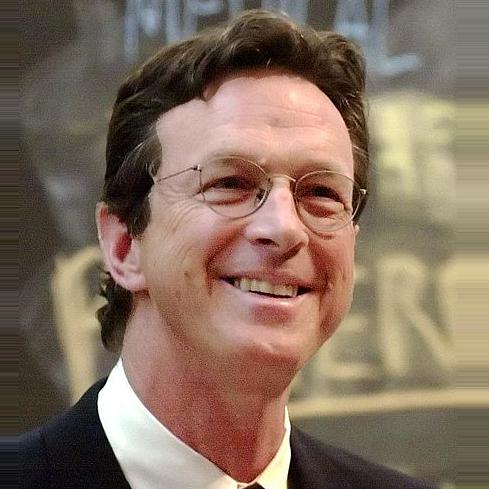
Age: 59